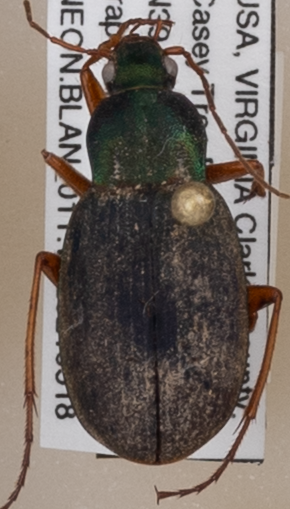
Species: Chlaenius aestivus
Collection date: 2021-05-18 04:00:00
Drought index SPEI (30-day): -0.998
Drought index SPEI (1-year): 0.198
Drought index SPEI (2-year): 0.128